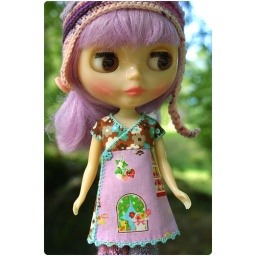
bird in the window